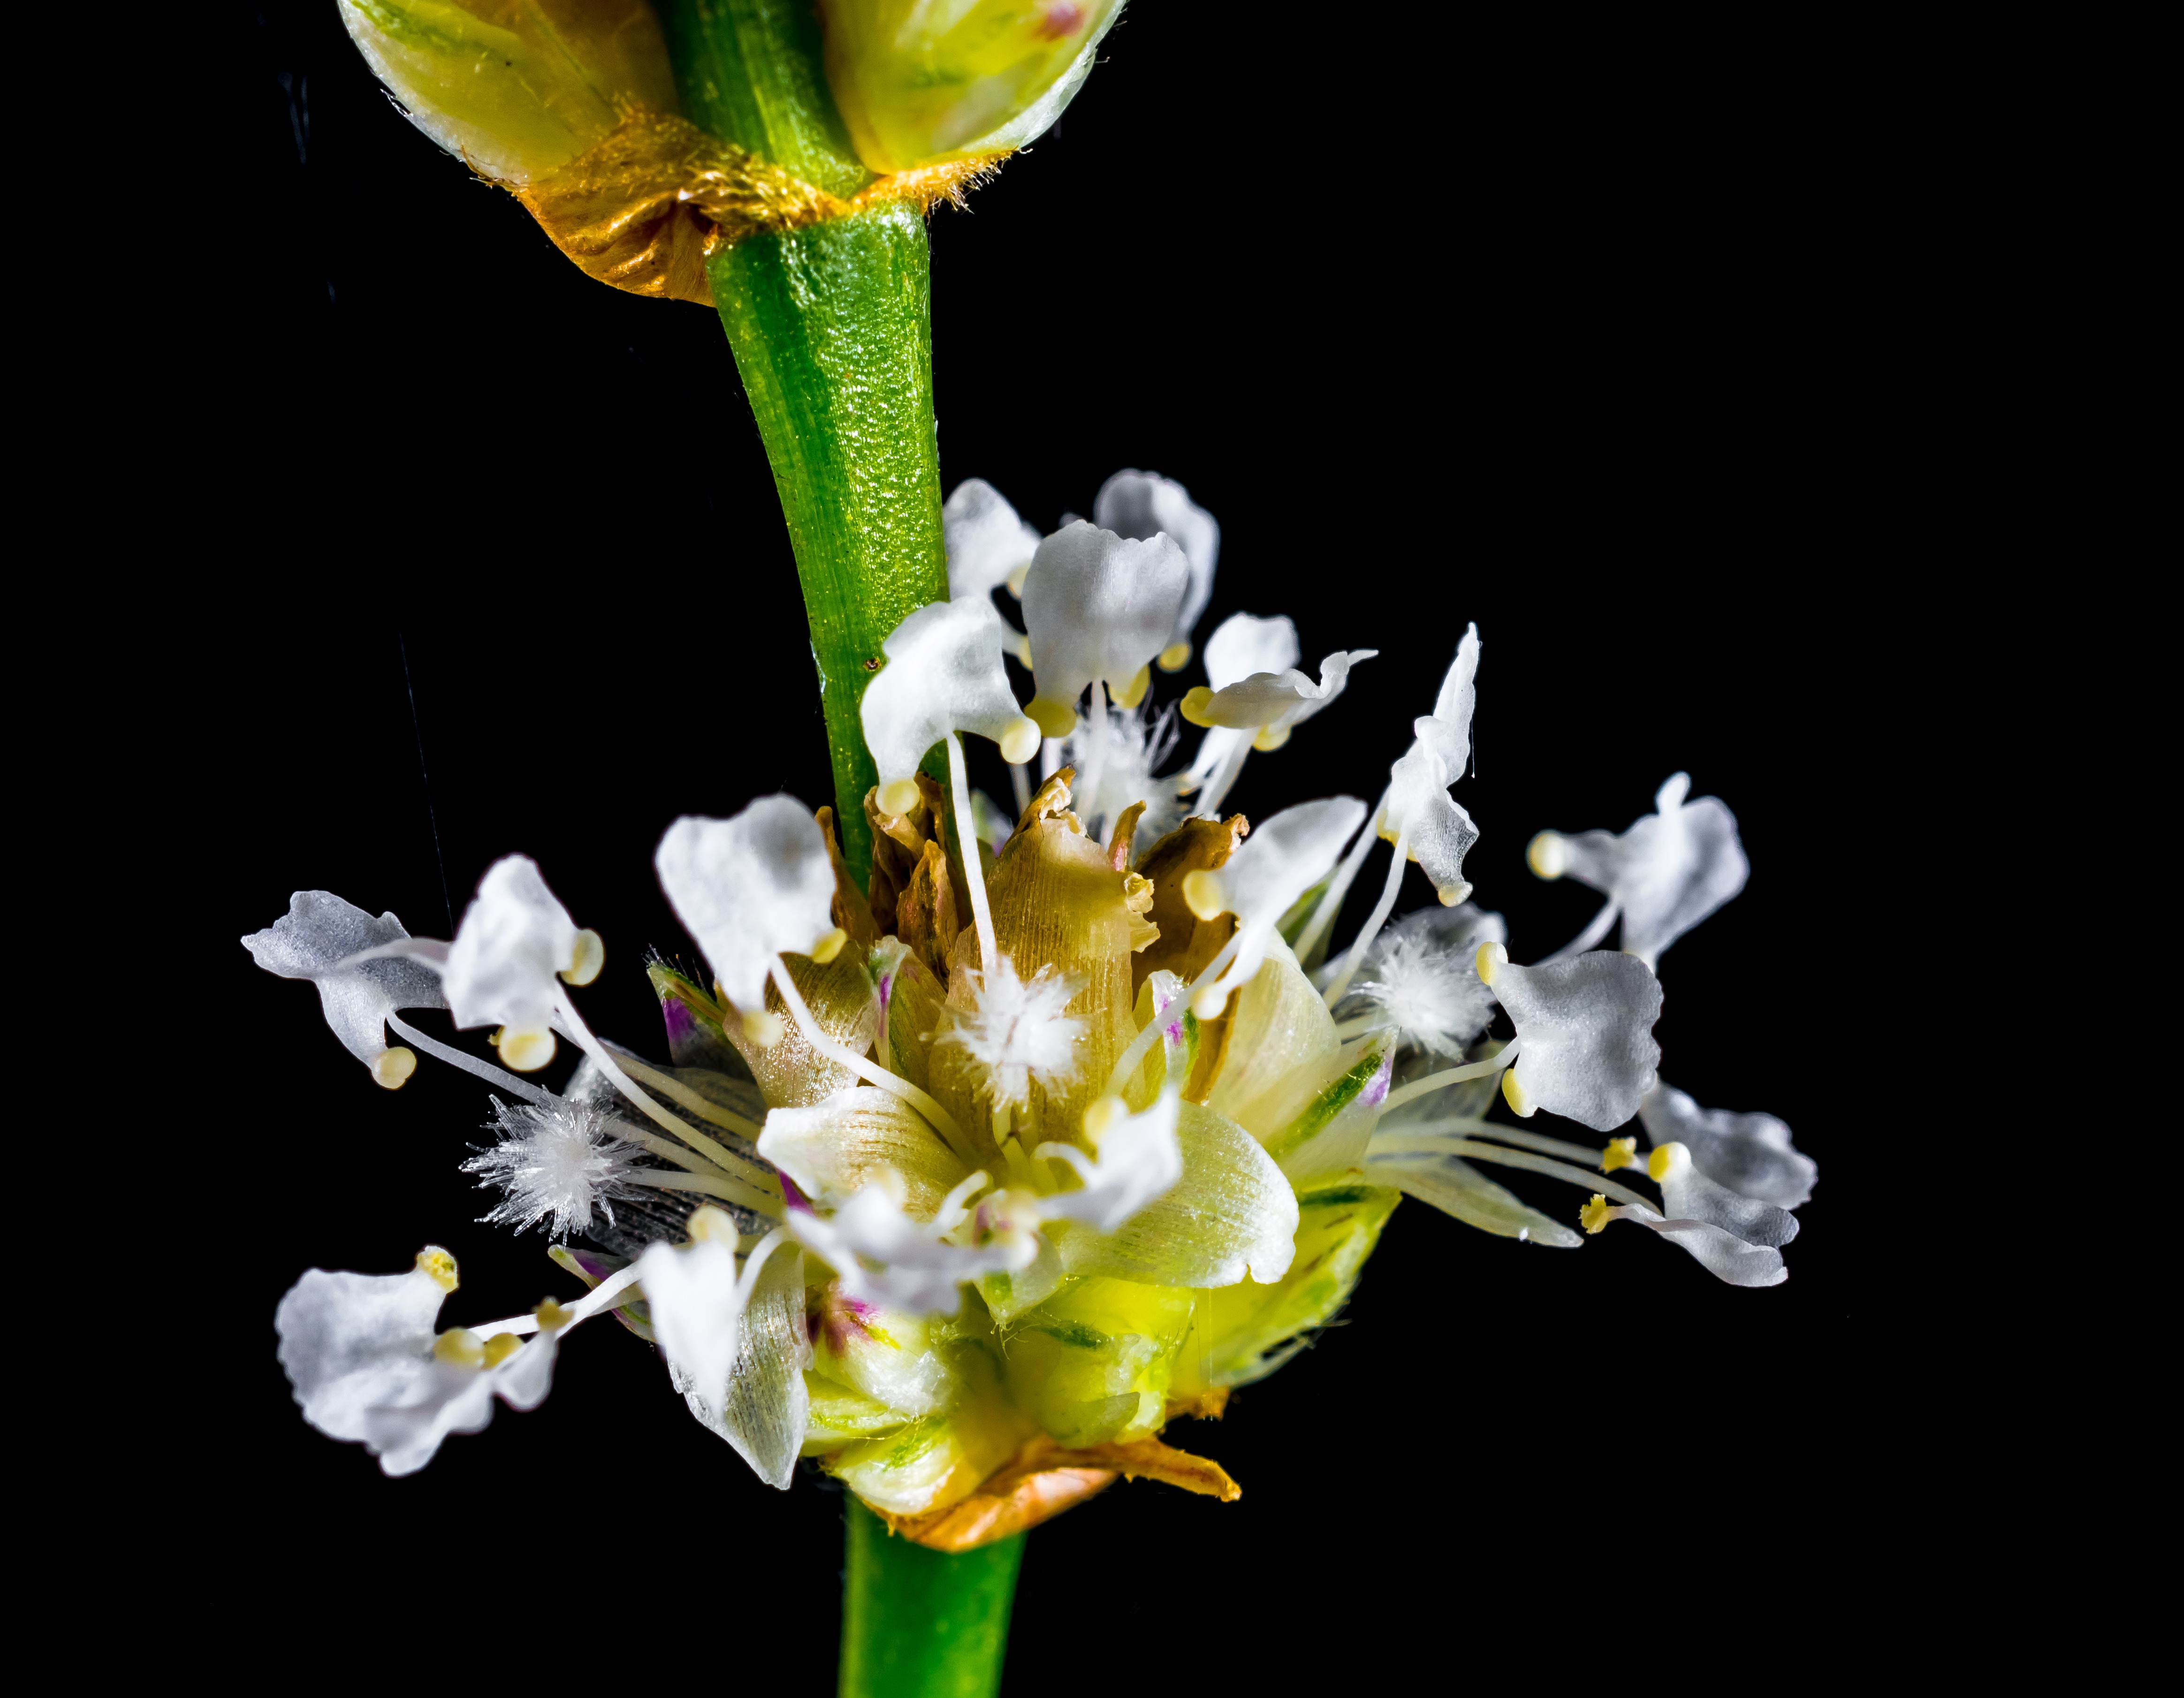
blossom, plant, white, flower, petal, bloom, pollen, produce, macro, botany, yellow, flora, wild flower, wildflower, macro photography, flowering plant, small flower, blueme, dendrobium, plant stem, land plant